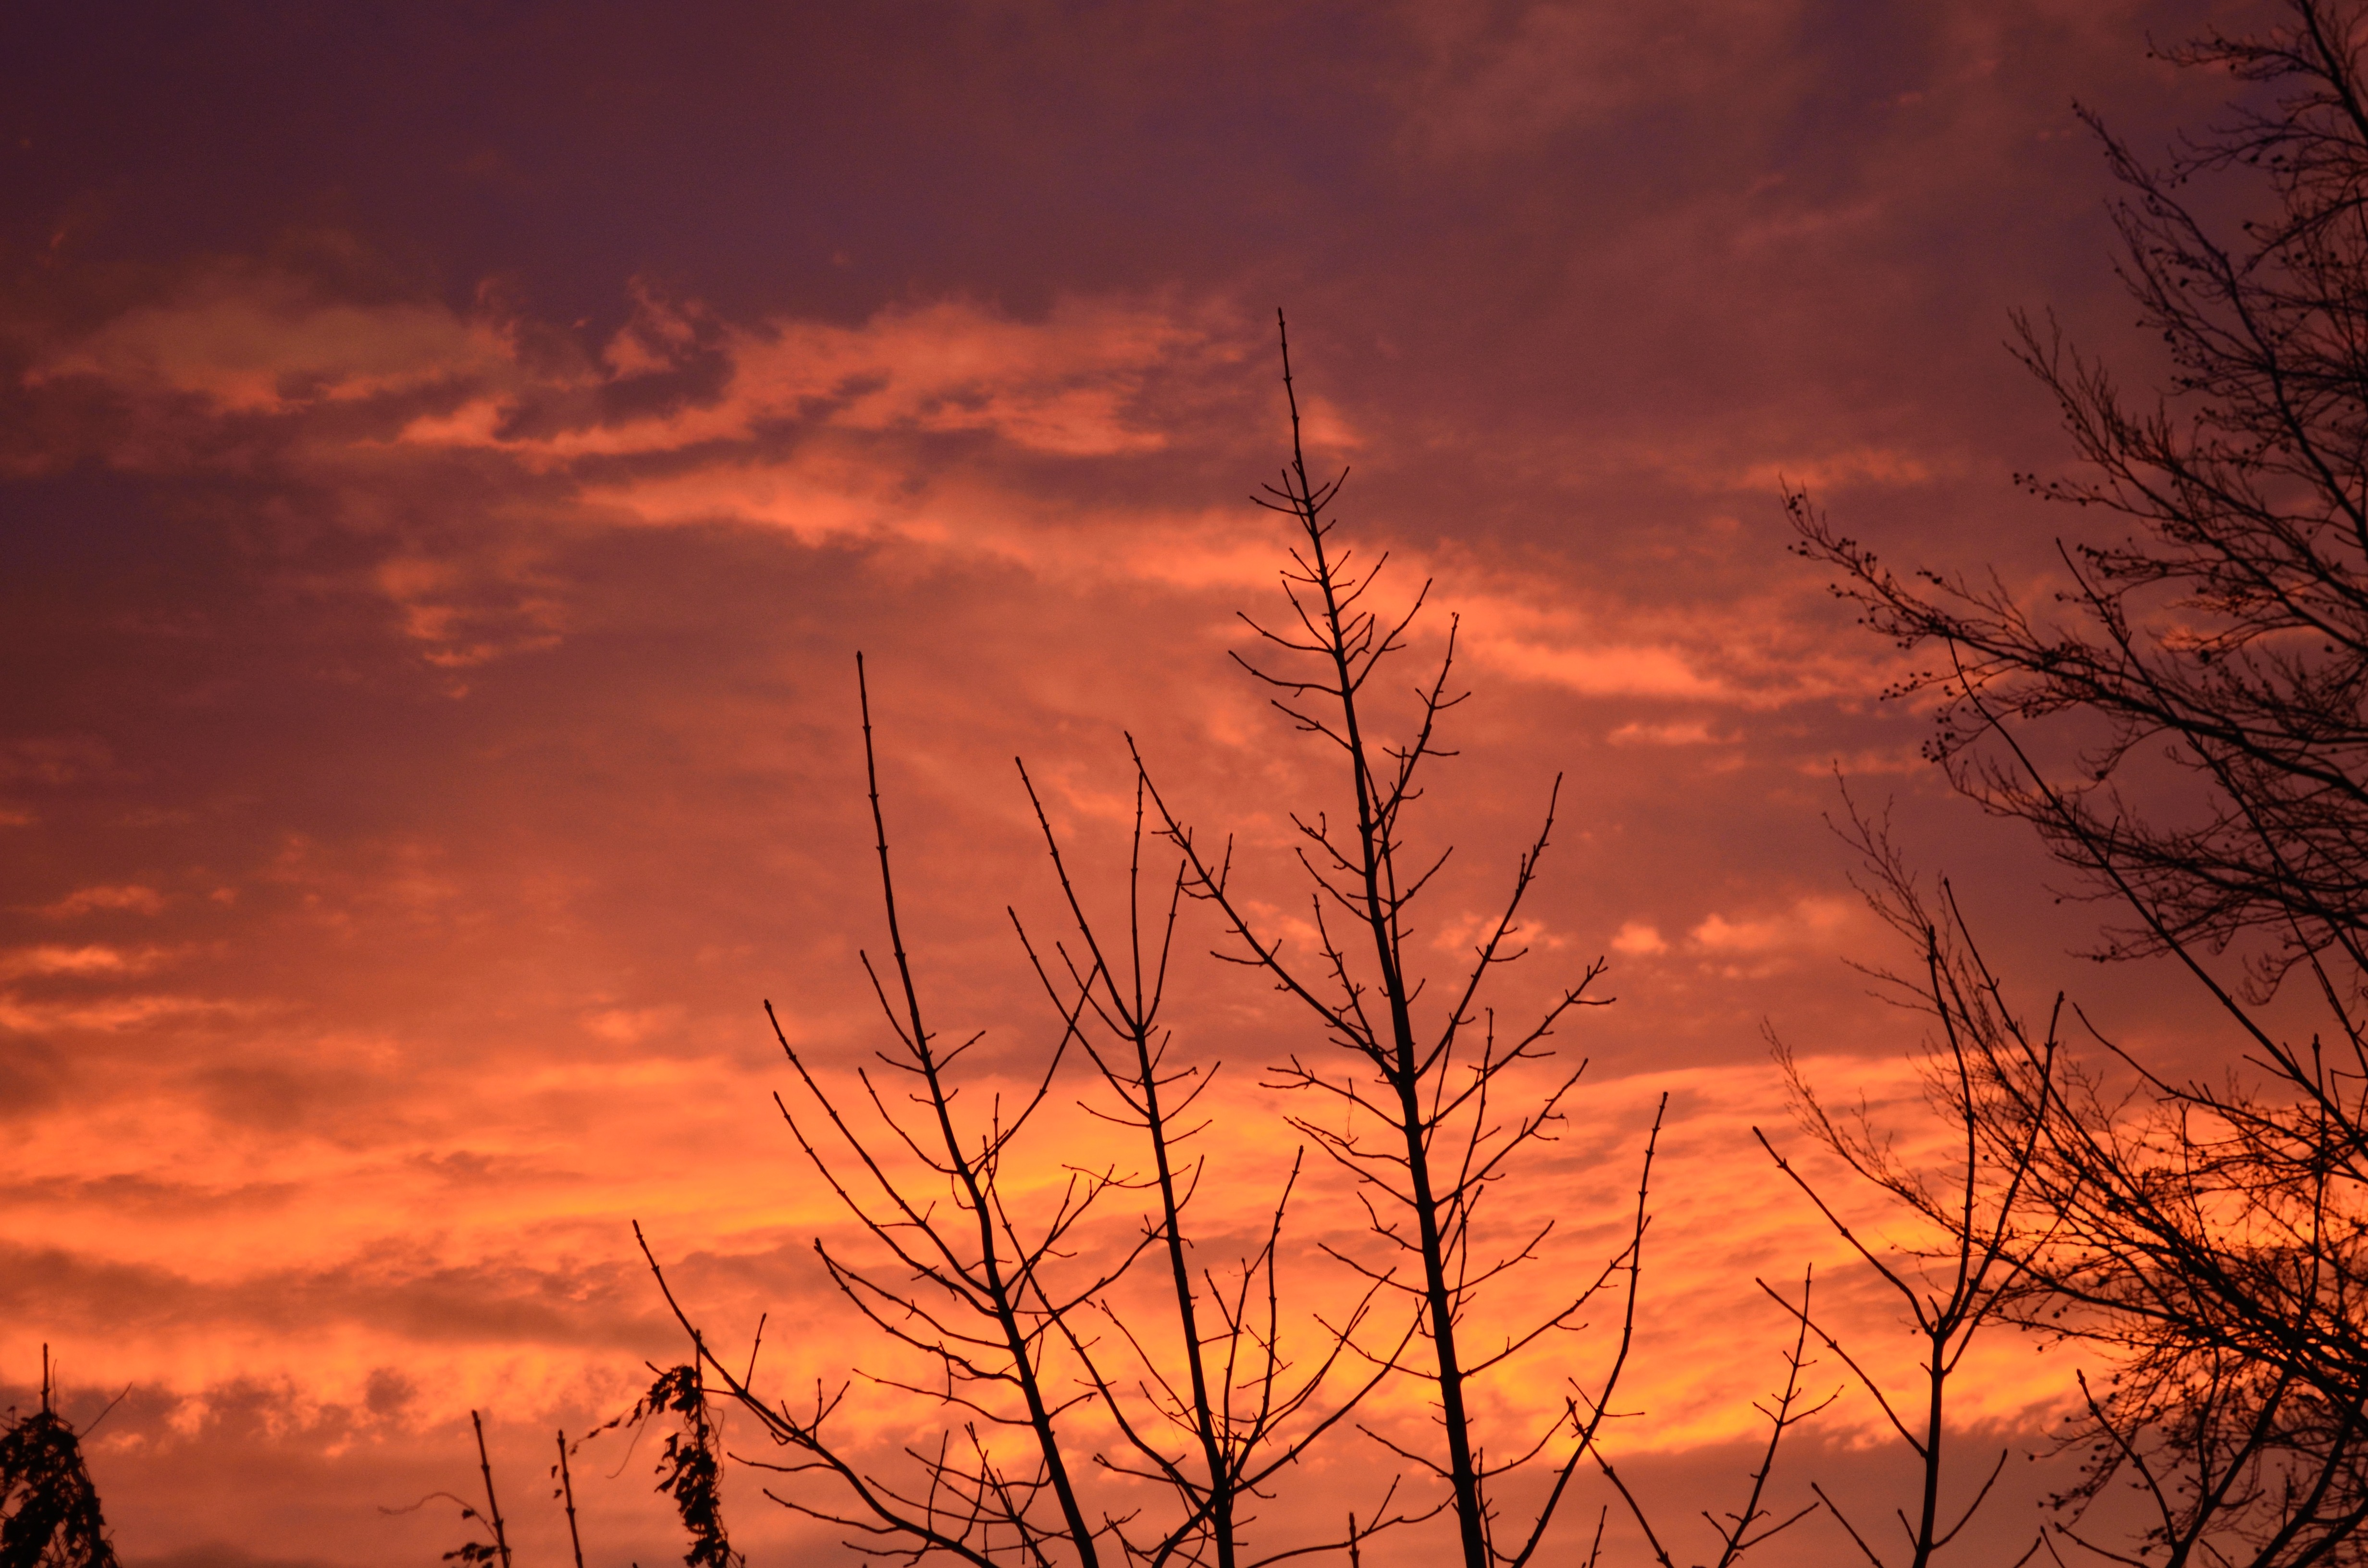
landscape, tree, nature, horizon, branch, cloud, sky, sun, sunrise, sunset, field, prairie, sunlight, morning, dawn, atmosphere, dusk, evening, red, trees, clouds, background, afterglow, red sky at morning